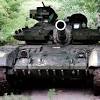
Label: Tank